Conquest of the Western Turks

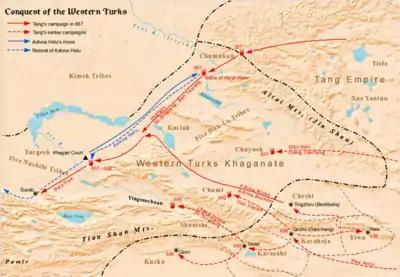
Tang's campaigns against Western Turks

The conquest of the Western Turks, known as the Western Tujue in Chinese sources, was a military campaign in 655–657 led by the Tang dynasty generals Su Dingfang and Cheng Zhijie against the Western Turkic Khaganate ruled by Ashina Helu. The Tang campaigns against the Western Turks began in 640 with the annexation of the Tarim Basin oasis state Gaochang, an ally of the Western Turks. Several of the oasis states had once been vassals of the Tang dynasty, but switched their allegiance to the Western Turks when they grew suspicious of the military ambitions of the Tang. Tang expansion into Central Asia continued with the conquest of Karasahr in 644 and Kucha in 648. Cheng Zhijie commanded the first foray against the West Tujue, and in 657 Su Dingfang commanded the main army dispatched against the Western Turks, while the Turkic generals Ashina Mishe and Ashina Buzhen led the side divisions. The Tang troops were reinforced by cavalry supplied by the Uyghurs, a tribe that had been allied with the Tang since their support for the Uyghur revolt against the Xueyantuo. Su Dingfang's army defeated Helu at the battle of Irtysh River.